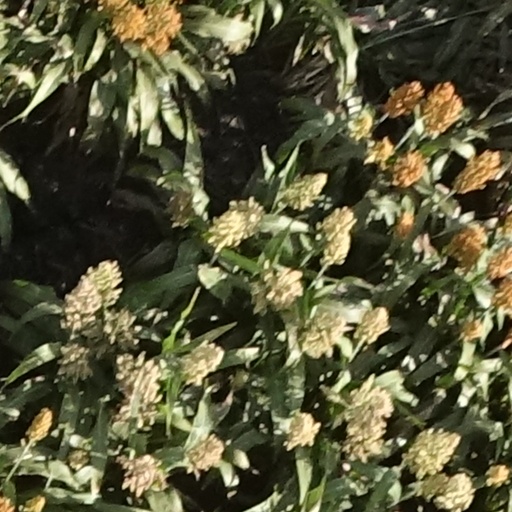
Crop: sorghum